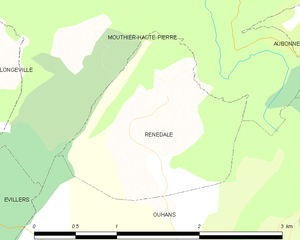
Renédale est une commune française située dans le département du Doubs en région Bourgogne-Franche-Comté. Les habitants se nomment les Renédaliers et Renédalières.